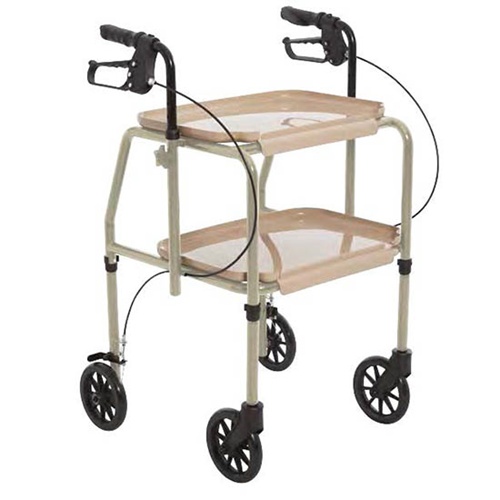
Adjustable Height Meal Tray Walker Trolley with Handbrakes
Adjustable Height Meal Tray Walker Trolley with Handbrakes Description:- This adjustable trolley walker is supplied with a cream or white painted steel frame. Clip on trays can easily be removed for cleaning. Adjustable height easily accessible loop lockable brakes. As the trolley has brakes, this Trolley can also be used as a walking aid. Features:- Sturdy and robust – for use in the home to transport meals and other objects from one room to another. 6” wheels – to easily negotiate carpet and thresholds . Lockable hand brakes – for additional safety when sitting and rising. Clip on plastic trays – easily removed for cleaning. Also have an outer lip edge to capture spillage and prevent items slipping off. Height adjustable handles – for customised comfort and positioning. Tool-free assembly. Easy clean:- Easy clean frame & food trays Specifications:- Colour Cream Safe Working Load 125 kg Total Height 770 - 920 mm Total Length 560 mm Total Width 585 mm Unit Weight 8 kg
Brand: Aspire
Category: Health & Beauty > Health Care > Mobility & Accessibility > Walking Aids